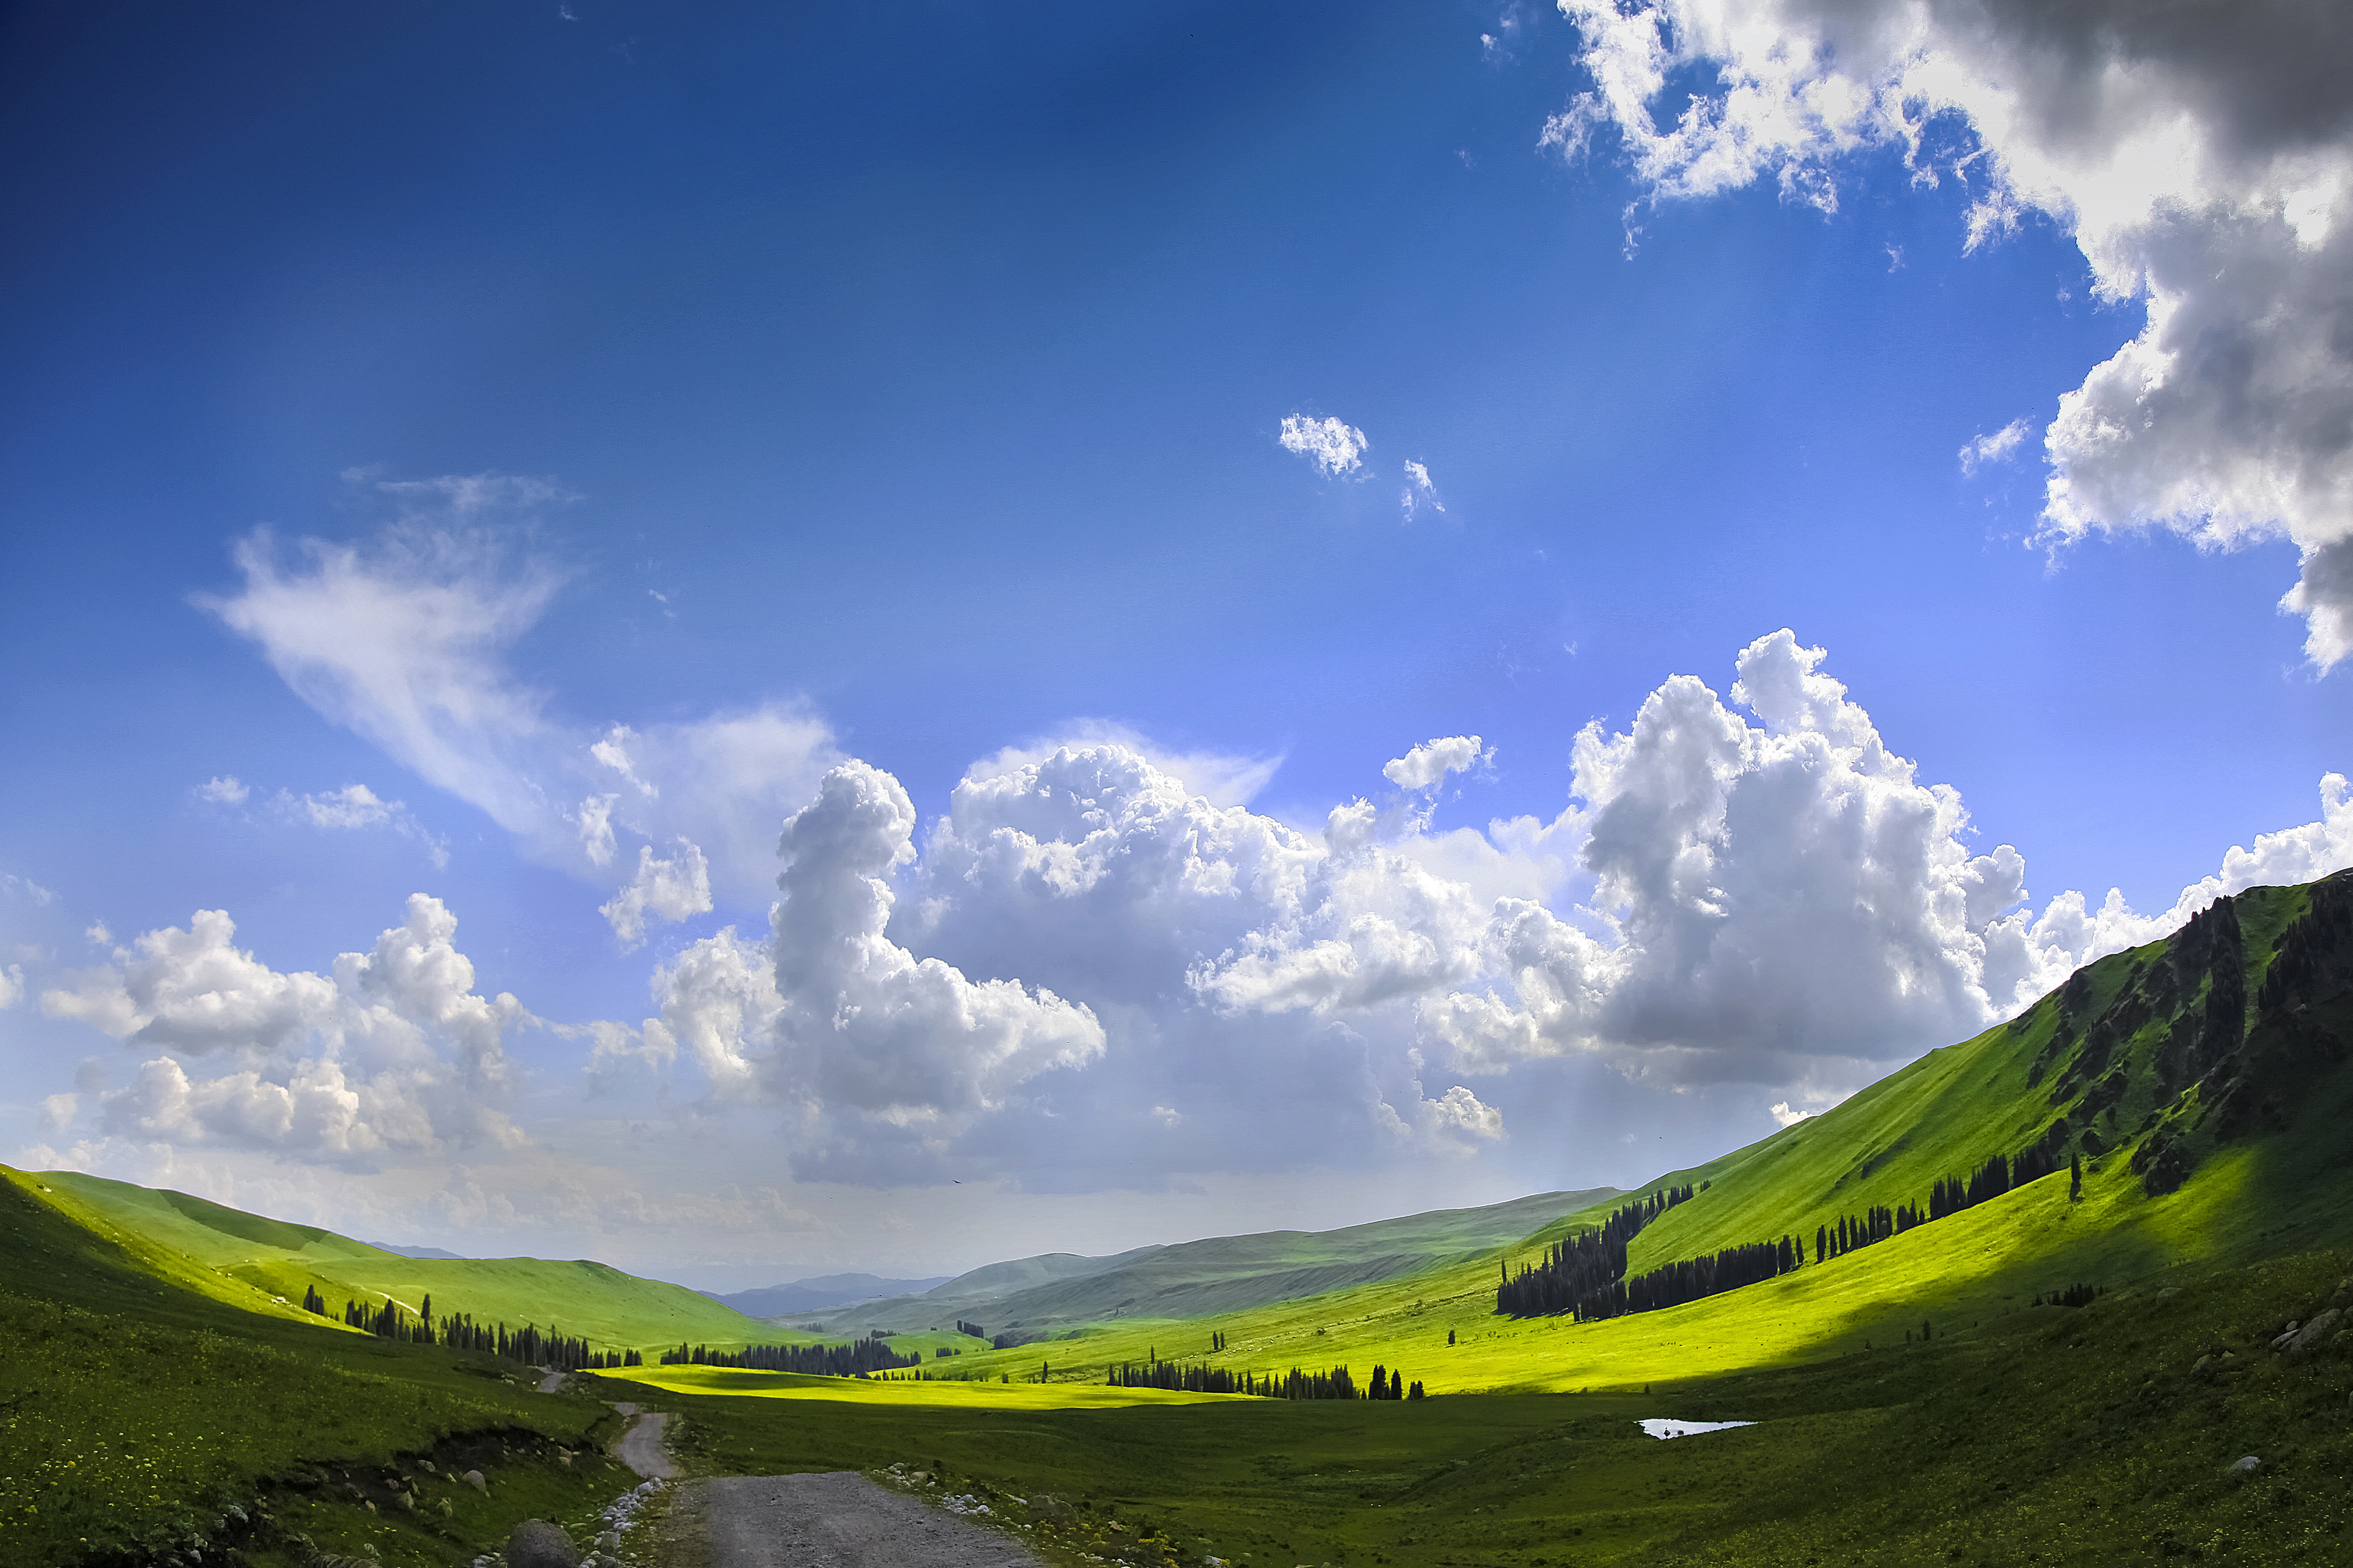
landscape, nature, grass, horizon, mountain, cloud, sky, field, meadow, sunlight, hill, mountain range, reflection, plain, blue sky, alps, grassland, plateau, the scenery, white cloud, rural area, in xinjiang, meteorological phenomenon, atmosphere of earth, mountainous landforms, computer wallpaper